Olympiastadion (Berlin)

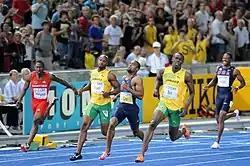
Ahead, left to right: Asafa Powell, Tyson Gay, and Usain Bolt, 2009 in Berlin

After the war, the former "Reichssportfeld" became the headquarters of the British military occupation forces. The administration settled in the northeastern buildings designed by the March brothers in the 1920s, which the Third Reich had used for official sport organisations such as the Reich Academy of Physical Training and extended by 1936, adding the "Haus des deutschen Sports" (House of German Sports) and other buildings (which belong since 1994 to the Olympiapark Berlin, a central sporting facility of the City of Berlin). Soon, the British forces renovated war-damaged buildings but also converted interiors to their specific needs (one gymnasium was converted into a dining hall, another into a garage). From 1951 to 2005, the Olympischer Platz had a giant antenna transmitting for all the portable radios in Berlin.